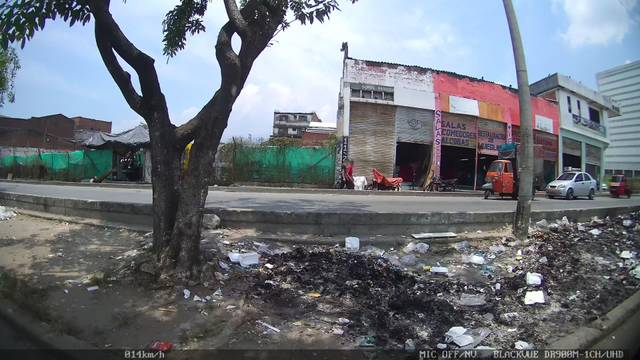
Region: Colombia
Coordinates: 3.446, -76.53